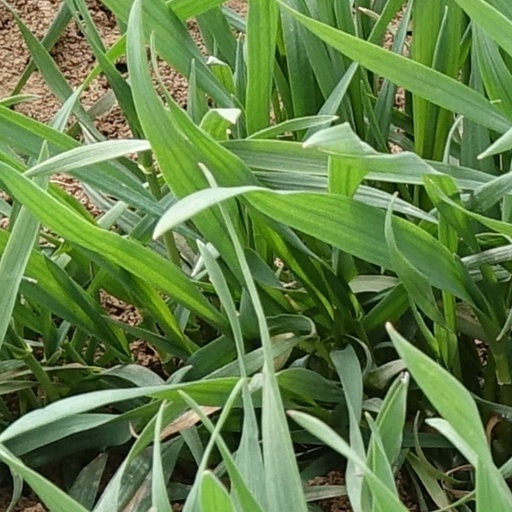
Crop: wheat